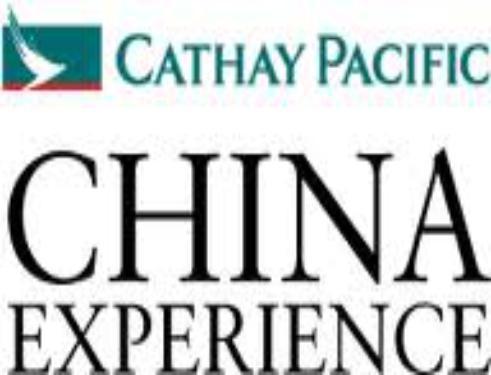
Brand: Cathay
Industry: Others